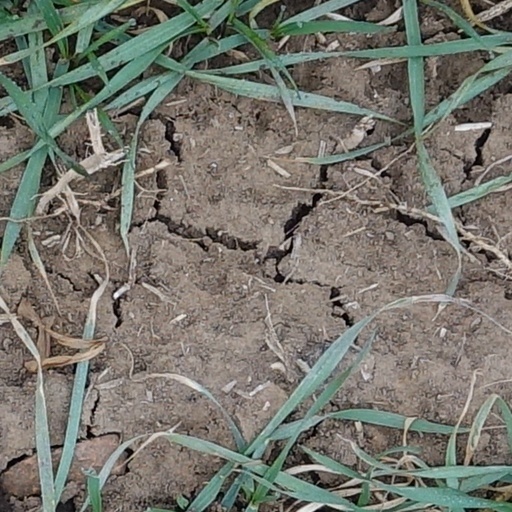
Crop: wheat